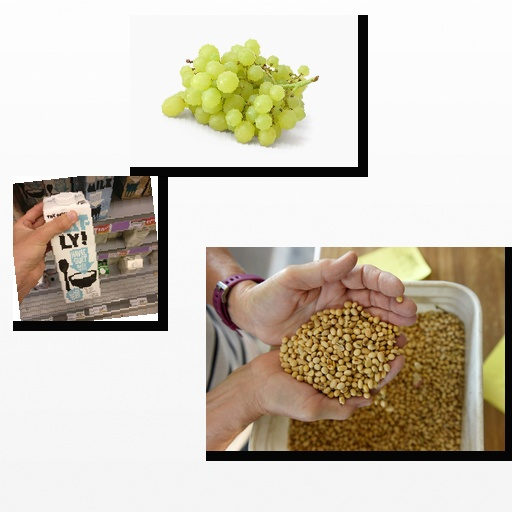
Food items: soybean, oatghurt, grapes